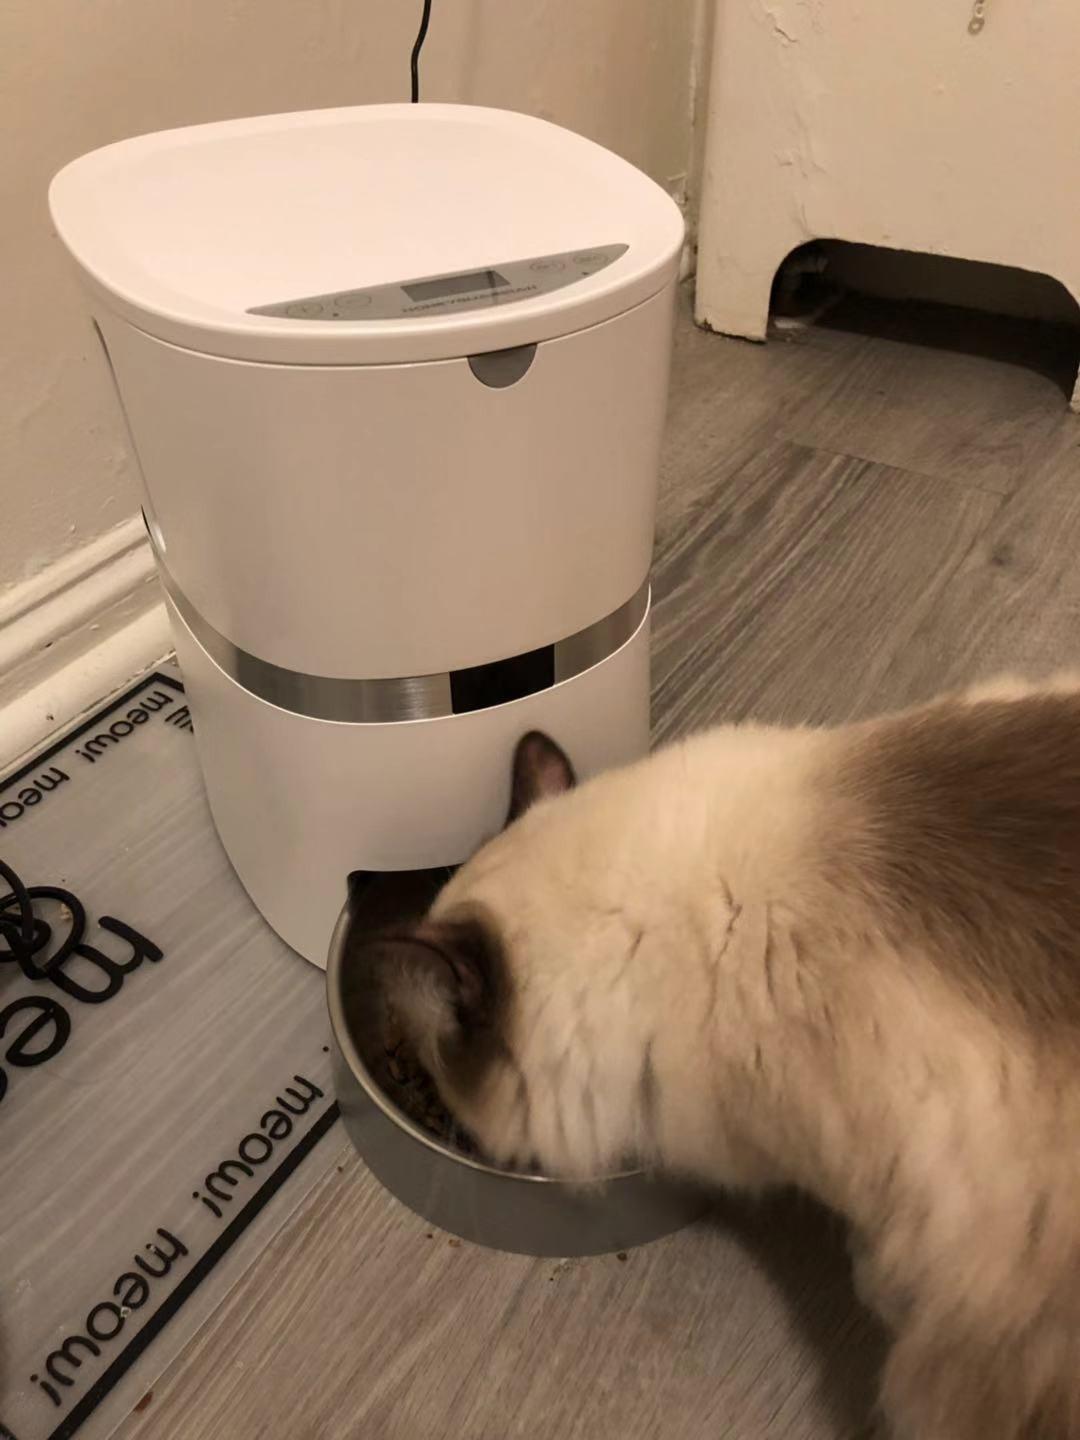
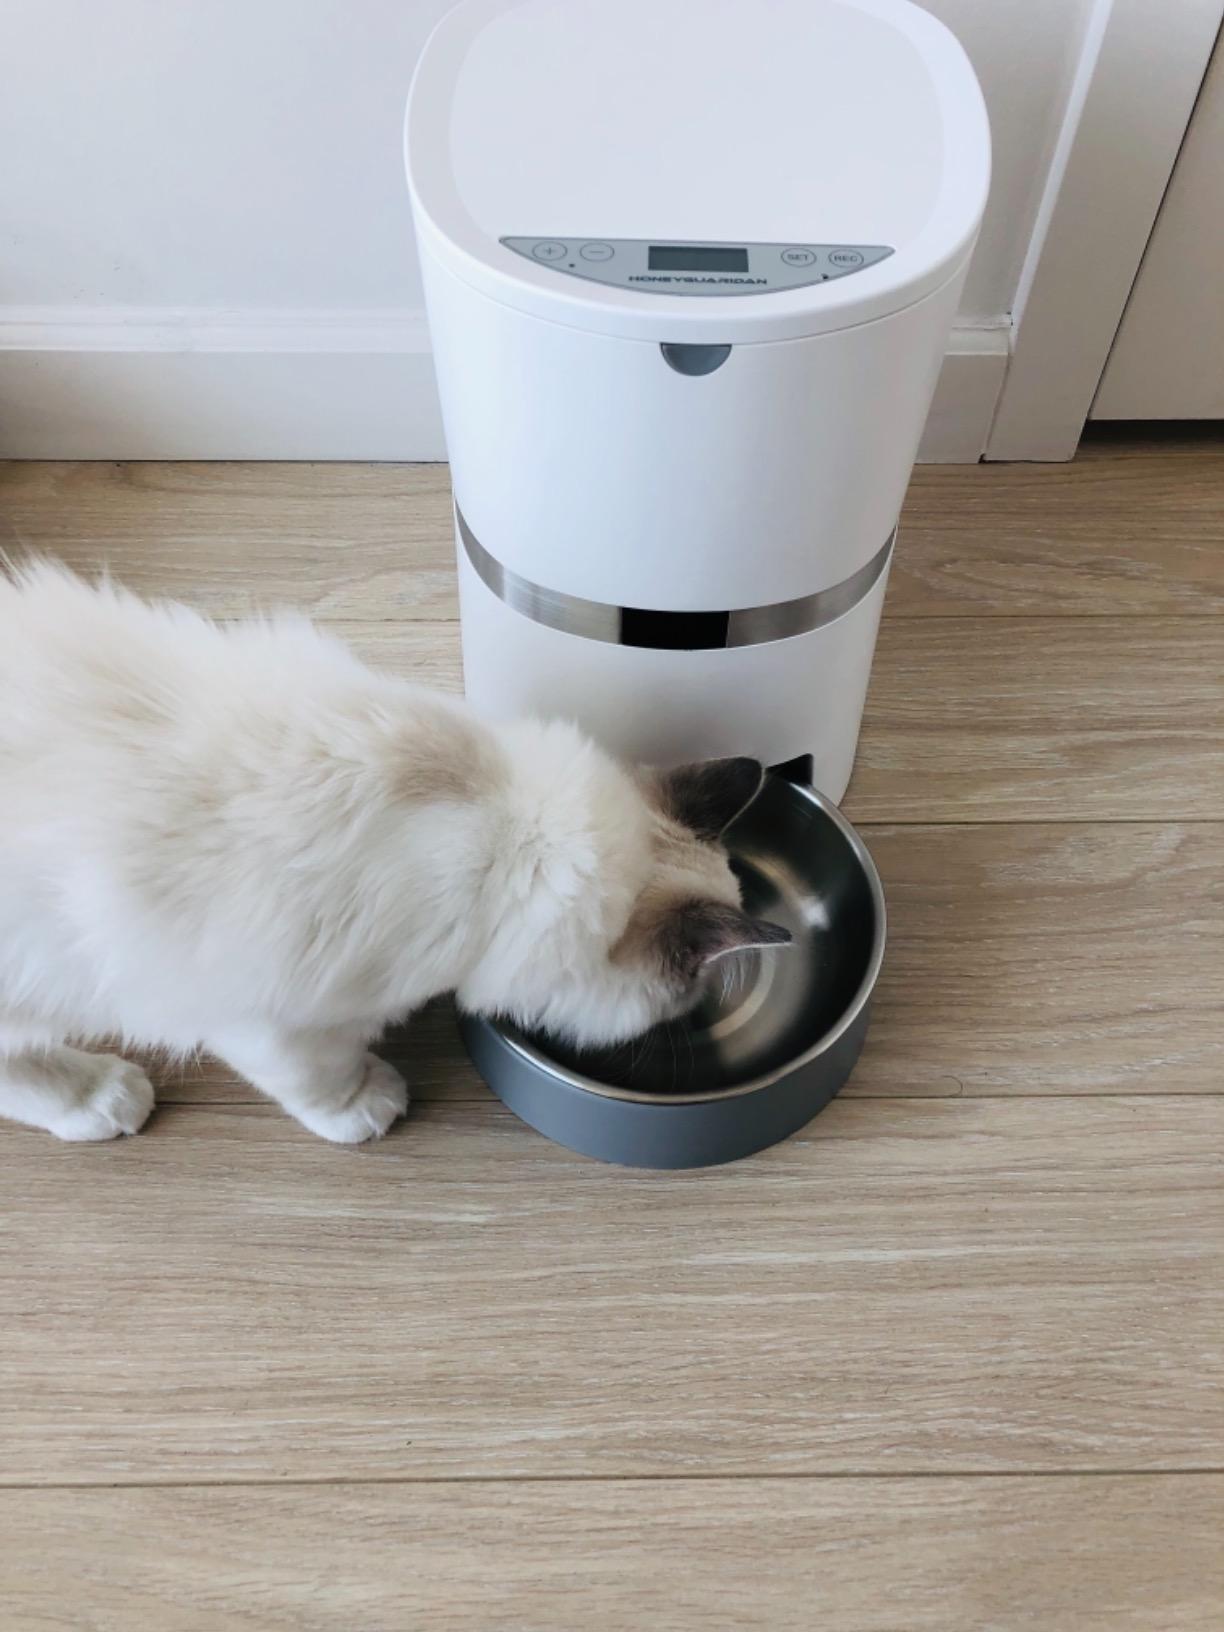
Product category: items_feeder
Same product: yes